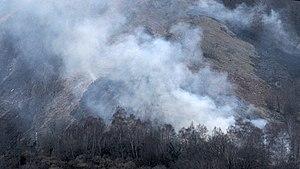
Le brulage pastoral est une technique d’entretien et de régénération des pâturages utilisant le feu courant sur un espace défini durant la période de repos végétatif.
Le brûlage pastoral, communément appelé « écobuage », est une technique d’entretien et de régénération des pâturages utilisant le feu courant sur un espace défini durant la période de repos végétatif. Il concerne uniquement la partie aérienne de la végétation.